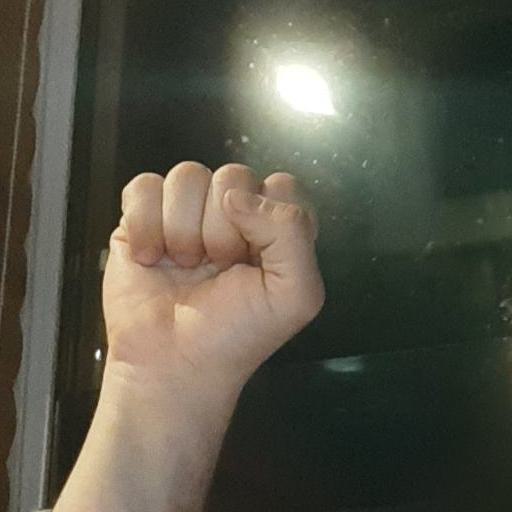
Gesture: fist